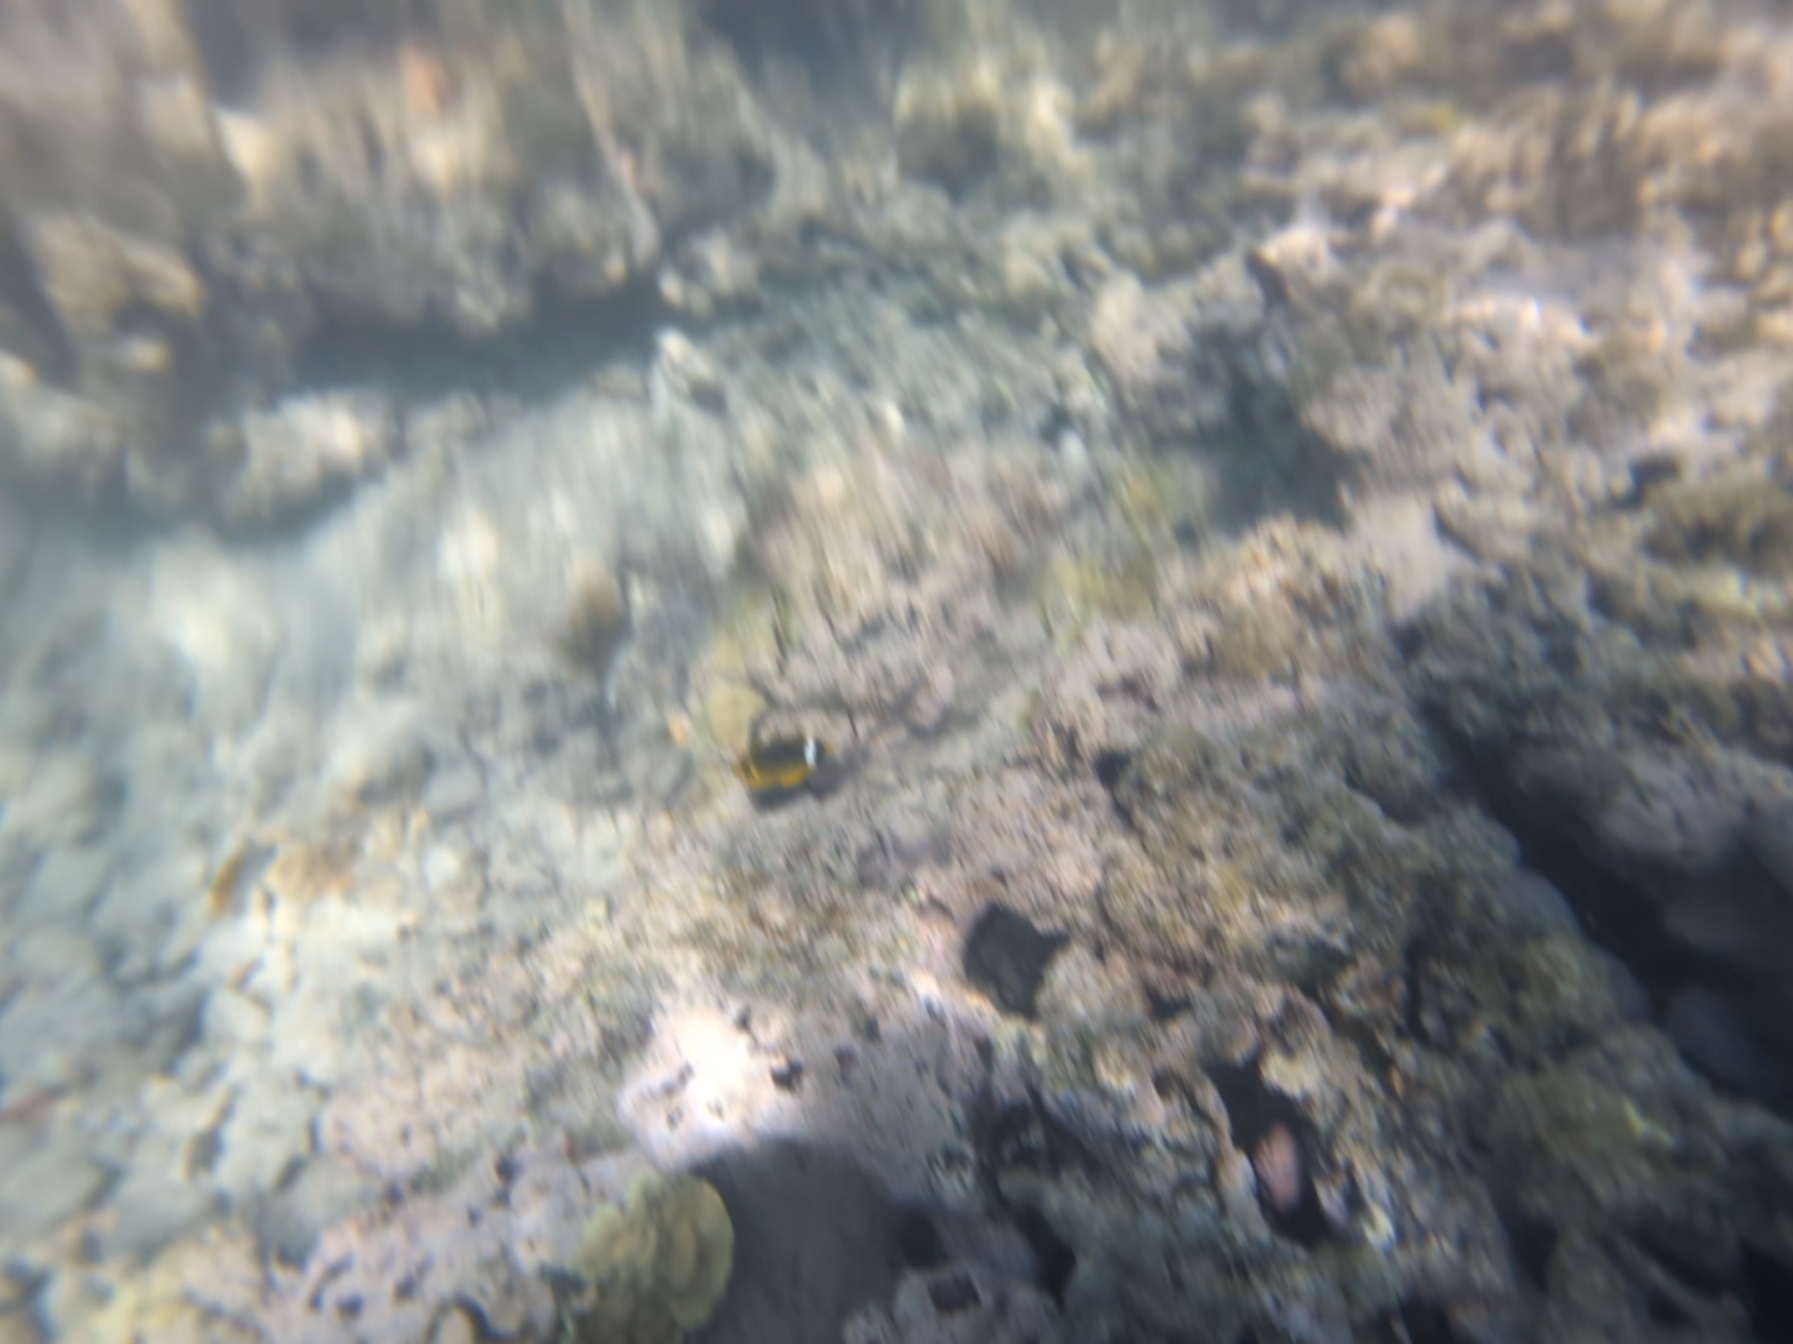
Chaetodon lunula (Raccoon Butterflyfish)